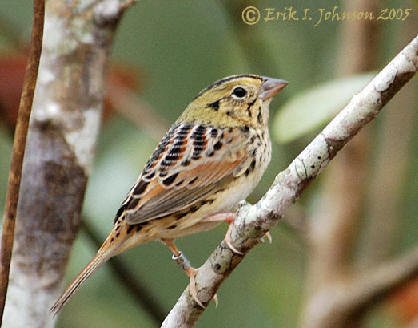
the bird has skinny tarsuses that are yellow and black.
this bird has brown and black patches along its light brown covert. its head is a mix of yellow and black crown.
small bird with a small brown beak that has a green colored nape that transcends into dark brown and white spots on its back.
a small bird with a yellow face and a black and white speckled back.
the bird has a white belly with brown spotted wings and tail and a yellow spotted head.
this bird has wings that are brown and black and has a short bill
this bird has a tan bill with yellow and brown crown and tan feet.
the bird has a black eyering and a spotted back.
this bird has a yellow throat, white breast and belly
this bird has a yellow head, black crown, white belly, orange tail, and the wings are orange with black stripes.
Species: Henslow Sparrow